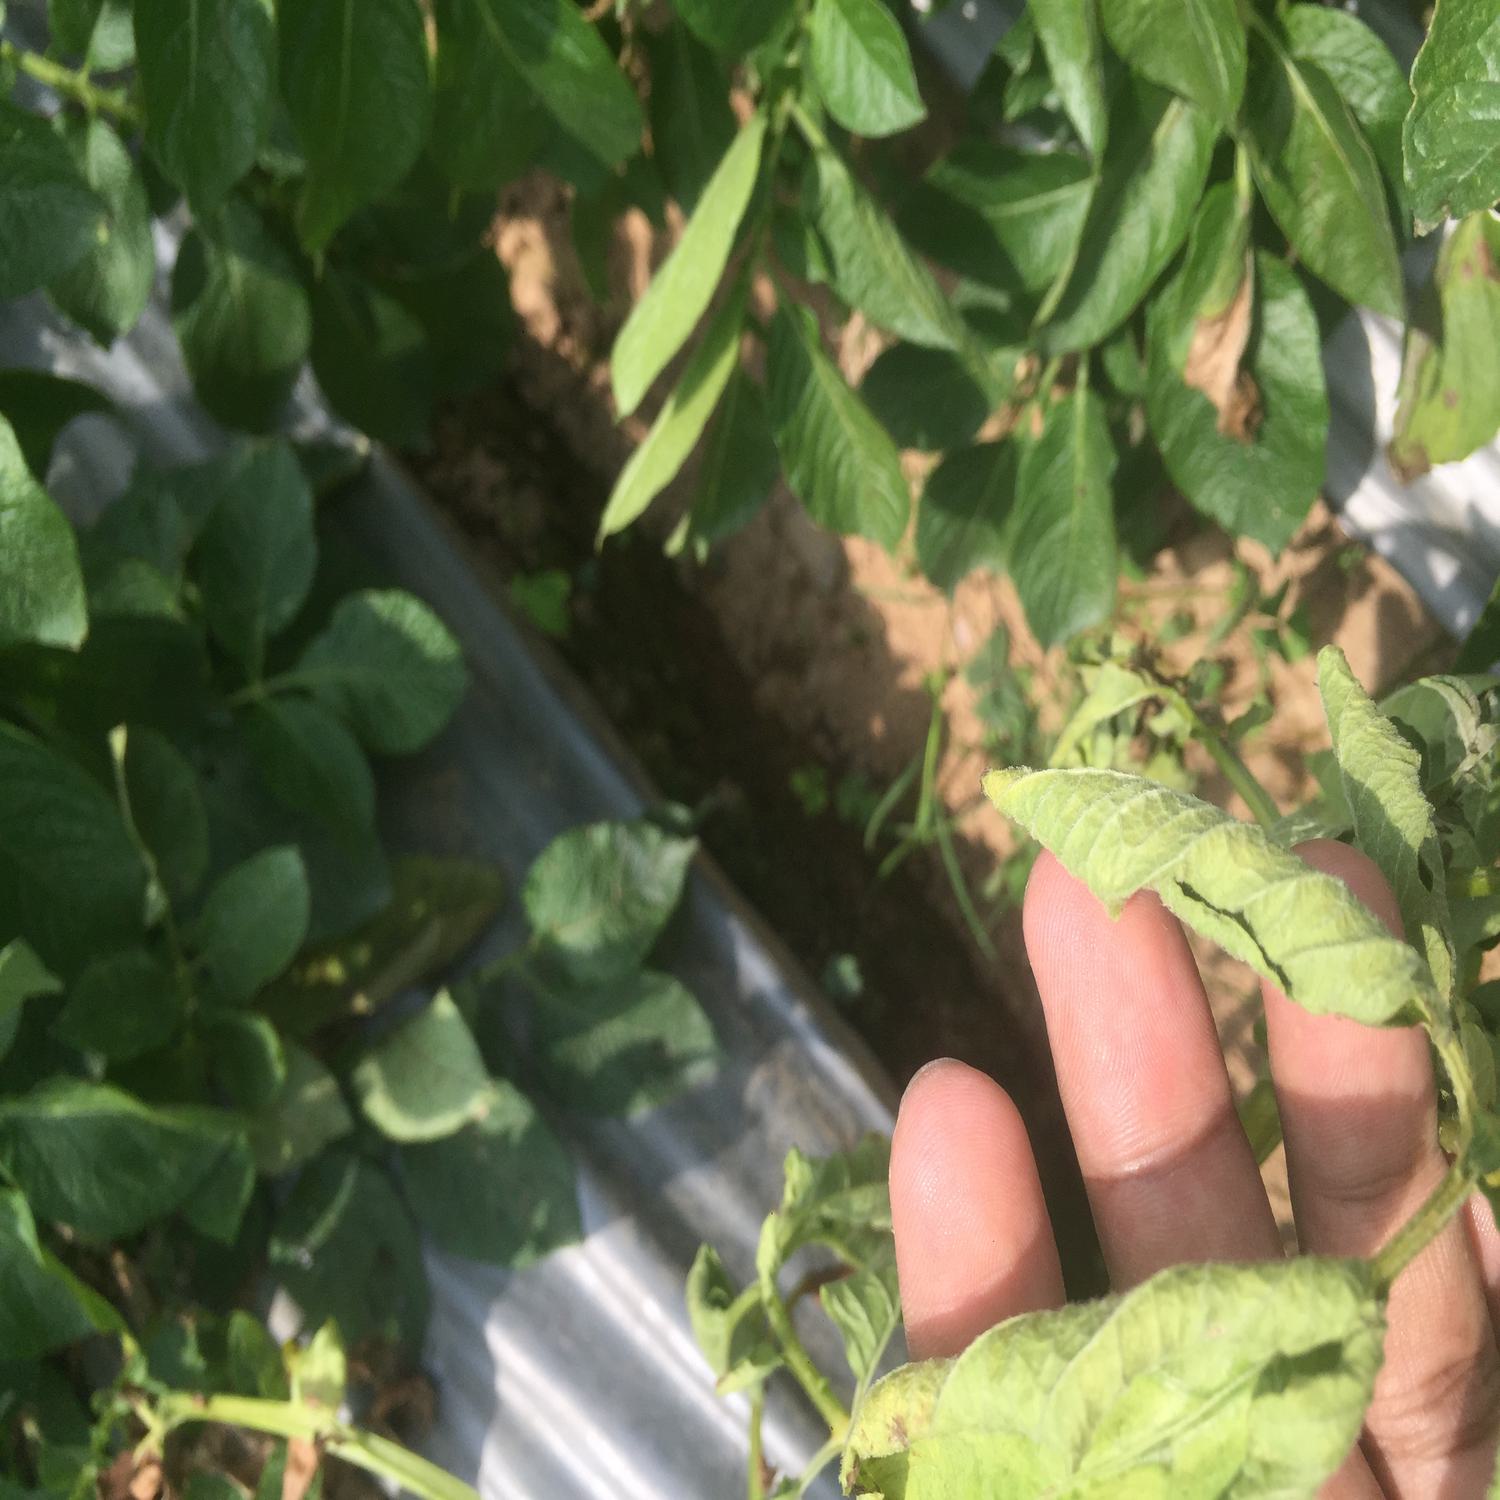
Label: Bacteria